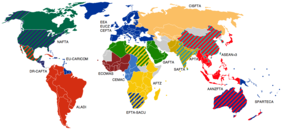
Une zone de libre-échange est constituée de pays membres éliminant entre eux les droits de douane ainsi que les restrictions quantitatives à l'importation. Ces zones sont mises en place via des accords de libre-échange.